Sacca-kiriya

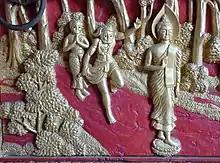
Aṅgulimāla charging to kill the Buddha.

In a story about the disciple Aṅgulimāla, he performs a "sacca-kiriyā" to help a woman deliver a baby safely. The words recorded in the story have become one of the "paritta" recitations, still chanted today for pregnant women. This example shows that the power of truth can still be invoked later, "even when the person who first set the truth in motion has left the scene". The blessing of Aṅgulimāla is believed to be a means to tap into Aṅgulimāla's power. Just like the Aṅgulimāla Sutta, the Ratana Sutta and other "parittas" are therefore still chanted today, as part of blessings given on special occasions. These texts will usually contain phrases typical for a truth-command in a "sacca-kiriyā", followed by a wish for the listeners.